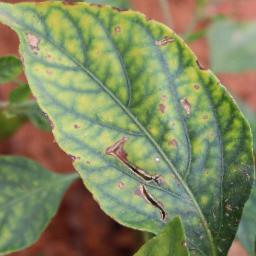
Label: nutritional